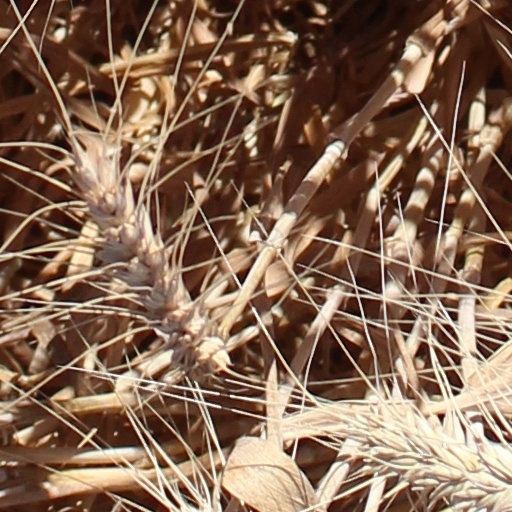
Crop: wheat